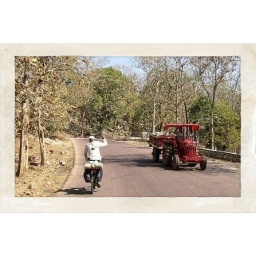
Forest road in Panna tiger Reserve